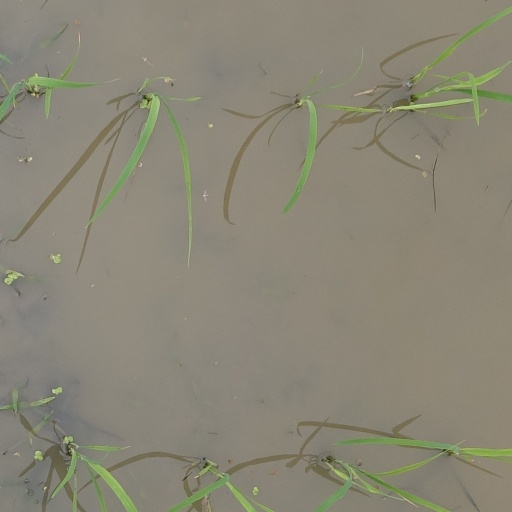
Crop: rice